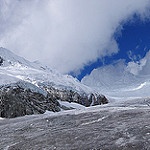
Scene: Outdoor